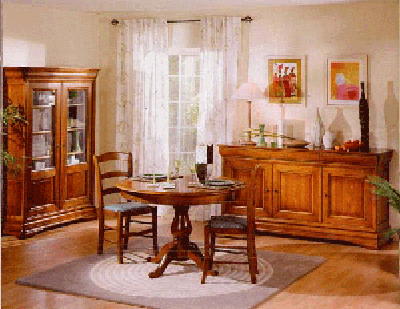
Room type: dining_room